Golden Gumboot

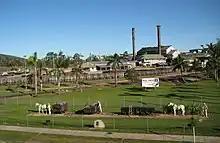
The view of Tully Sugar Mill from the top of the Golden Gumboot

The Golden Gumboot is a competition between the Far North Queensland towns of Tully, Innisfail, and Babinda in Australia for the wettest town of Australia. These towns are located in the Wet Tropics and on land that was previously covered by rainforest. These areas experience some of the highest levels of rainfall in Australia through monsoonal rain and cyclones. The winner for the competition (since 1970) was awarded a rubber boot.